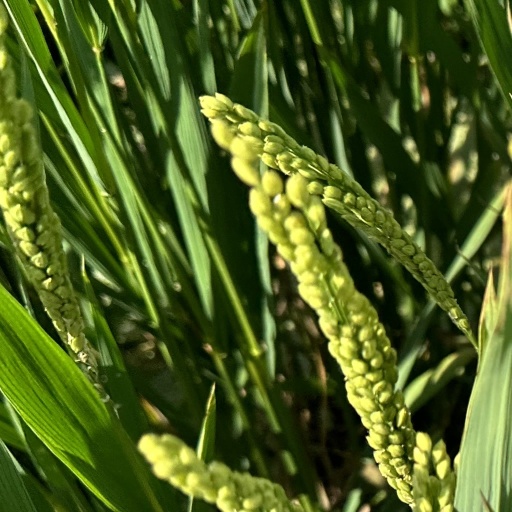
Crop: rice